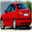
Label: automobile